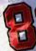
Number: 8